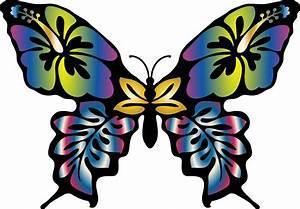
butterfly